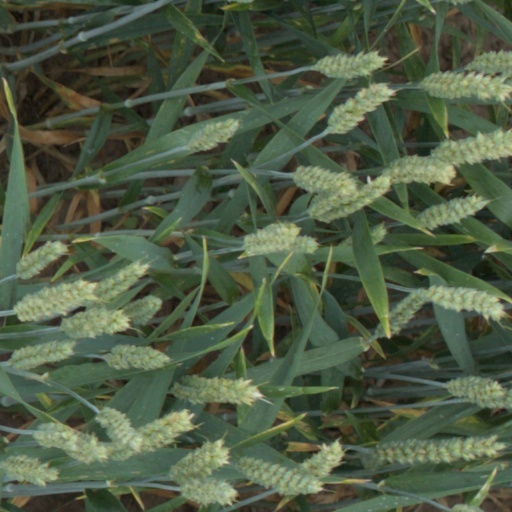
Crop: wheat